Snatch theft

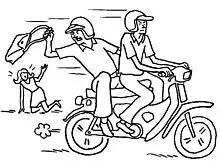
A drawing illustrating snatch thieves stealing a purse from a woman via motorbike.

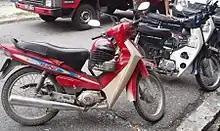
These types of mopeds are typically used by snatch thieves

Snatch theft is a criminal act, common in Southeast Asia, South America, and Southern Europe, of forcefully stealing a pedestrian's personal property by employing rob-and-run tactics.